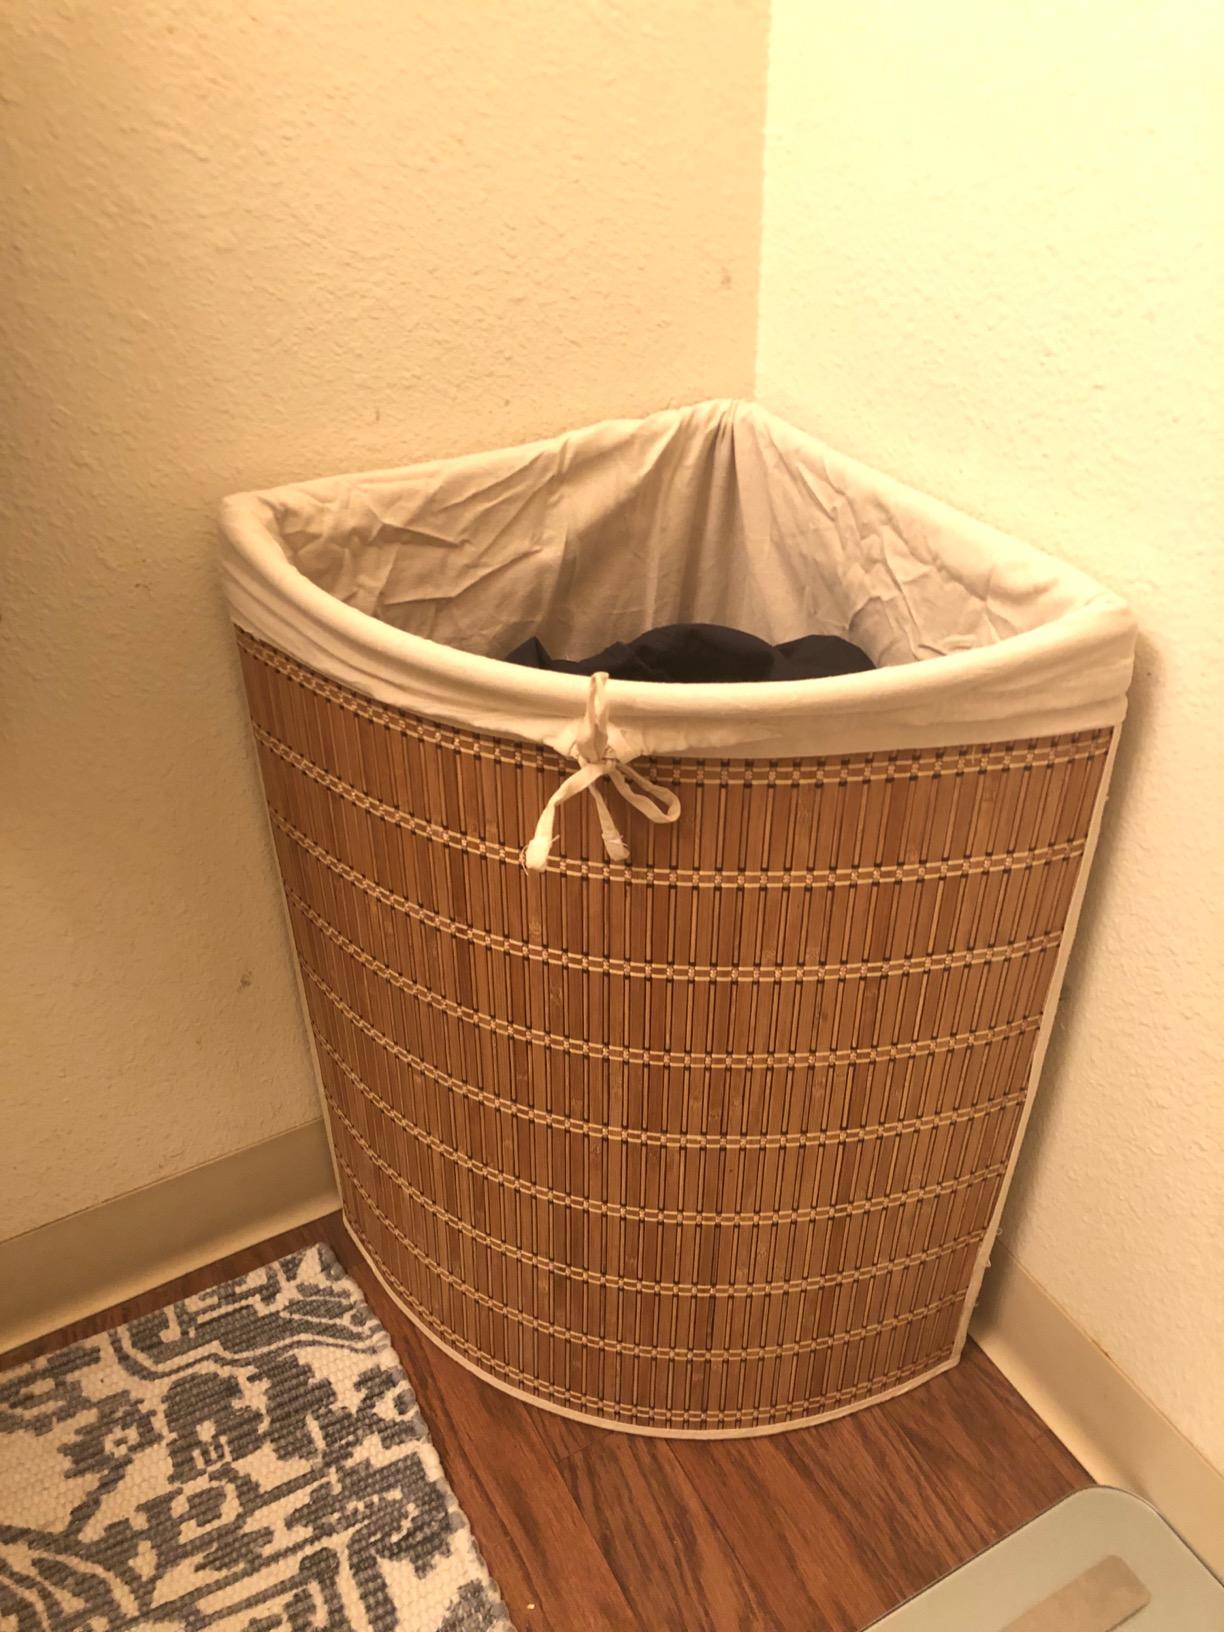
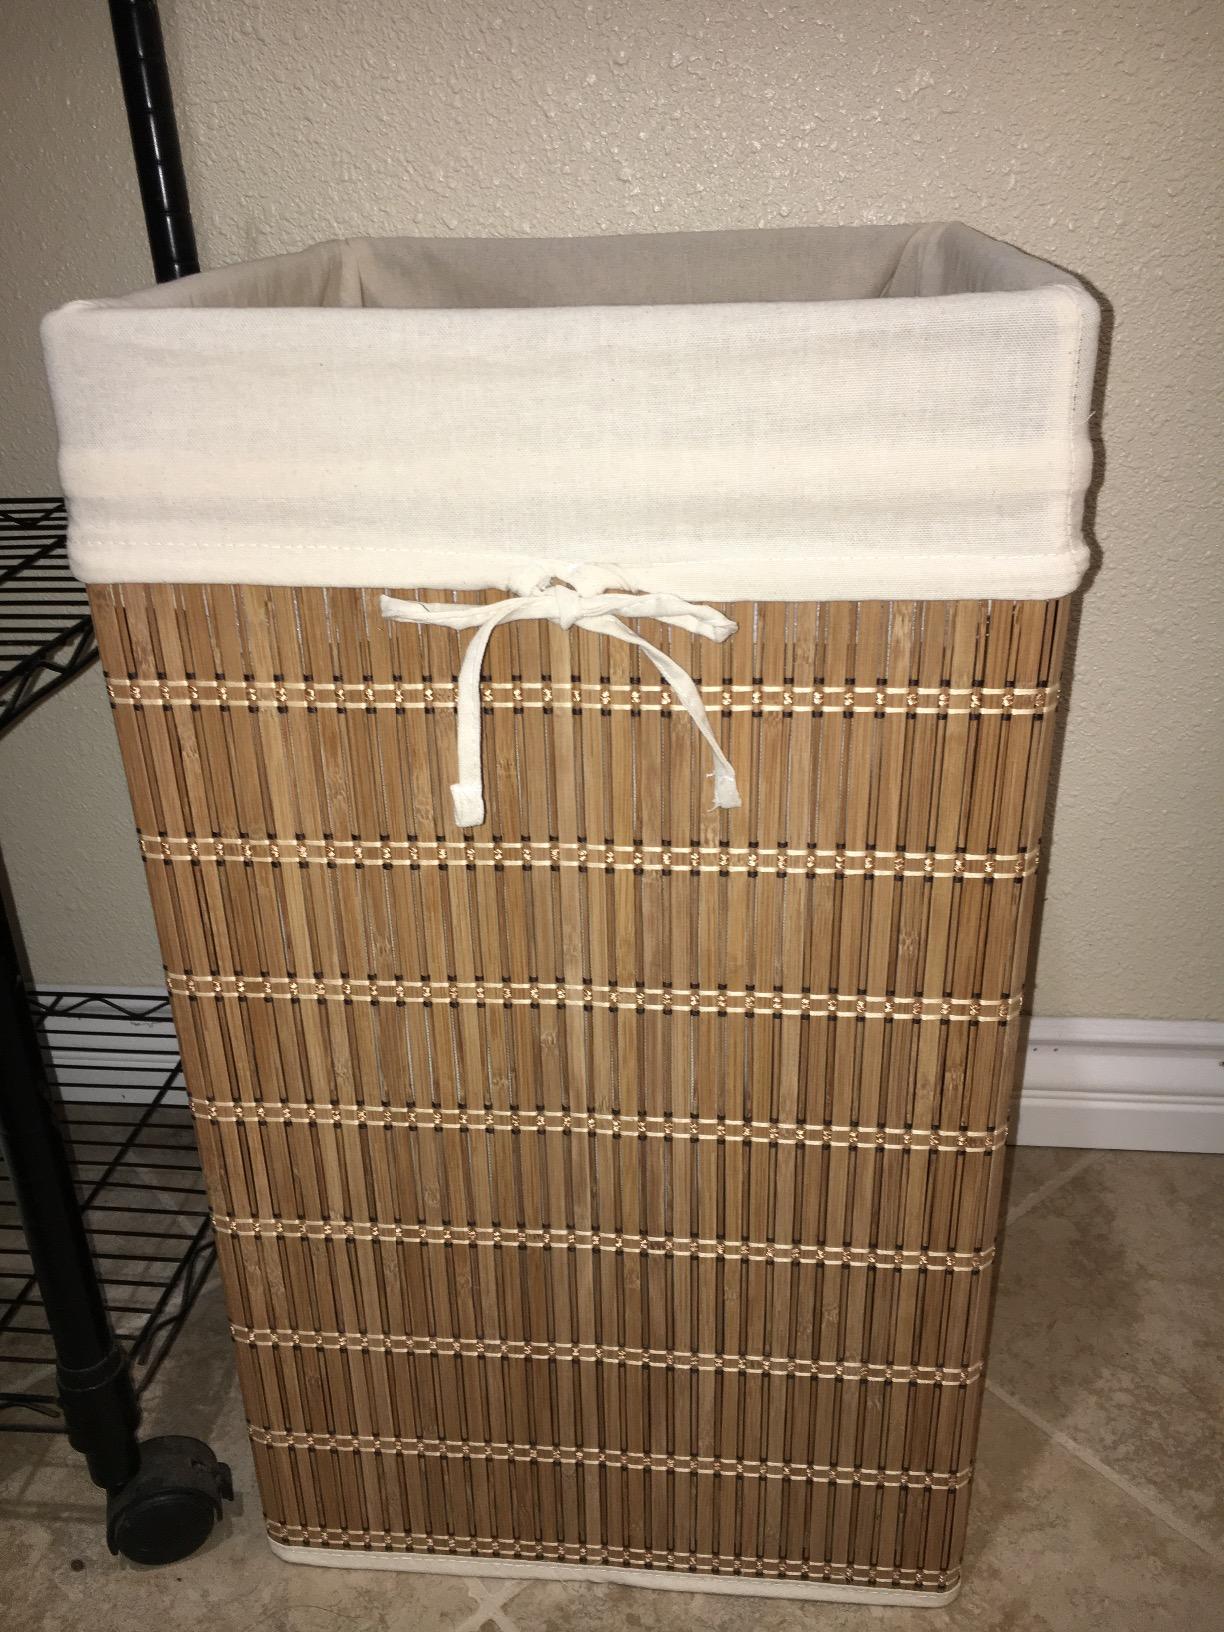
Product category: items_hamper
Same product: no